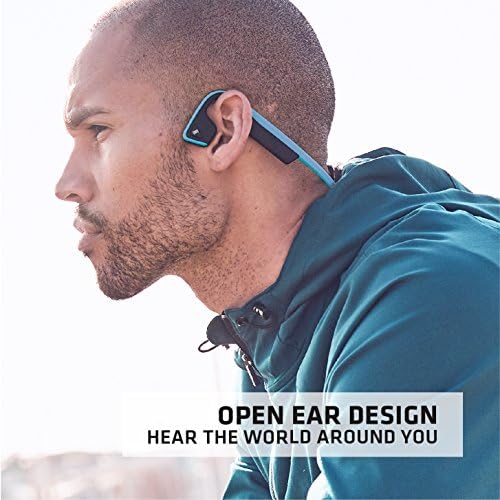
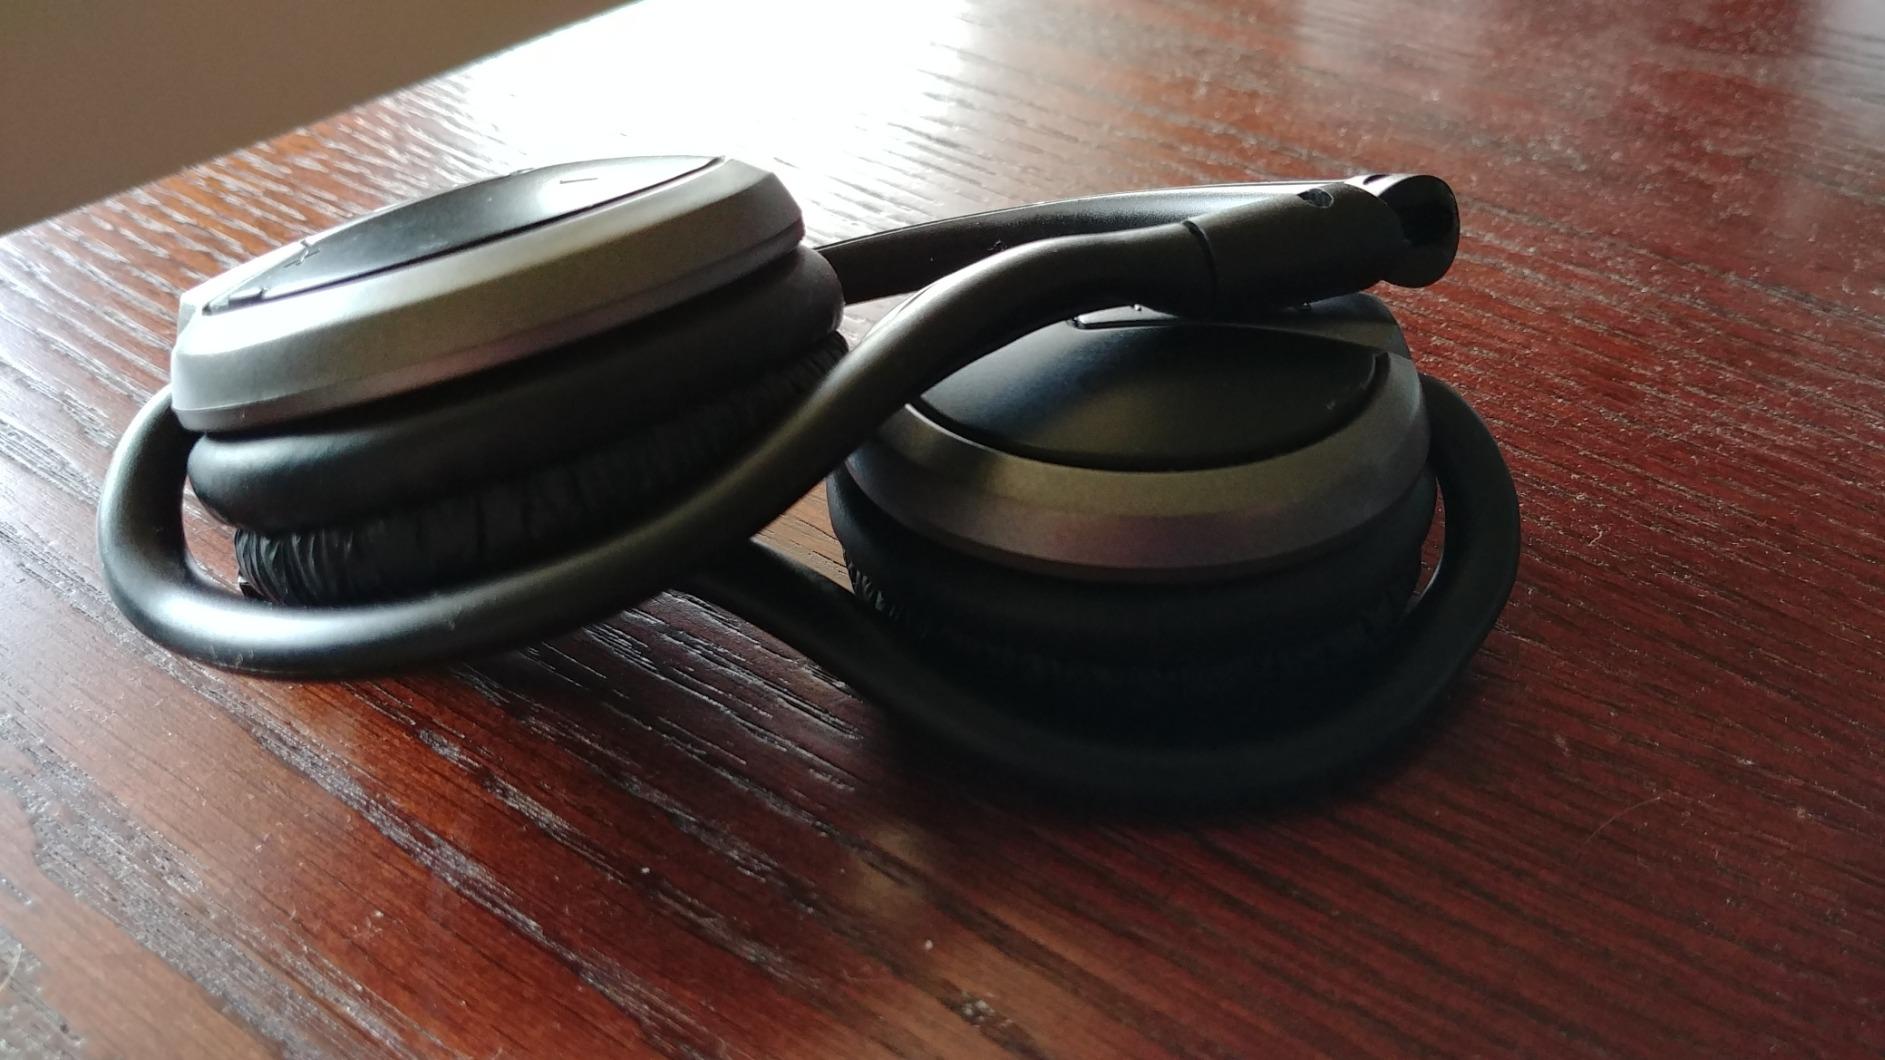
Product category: headphones
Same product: no